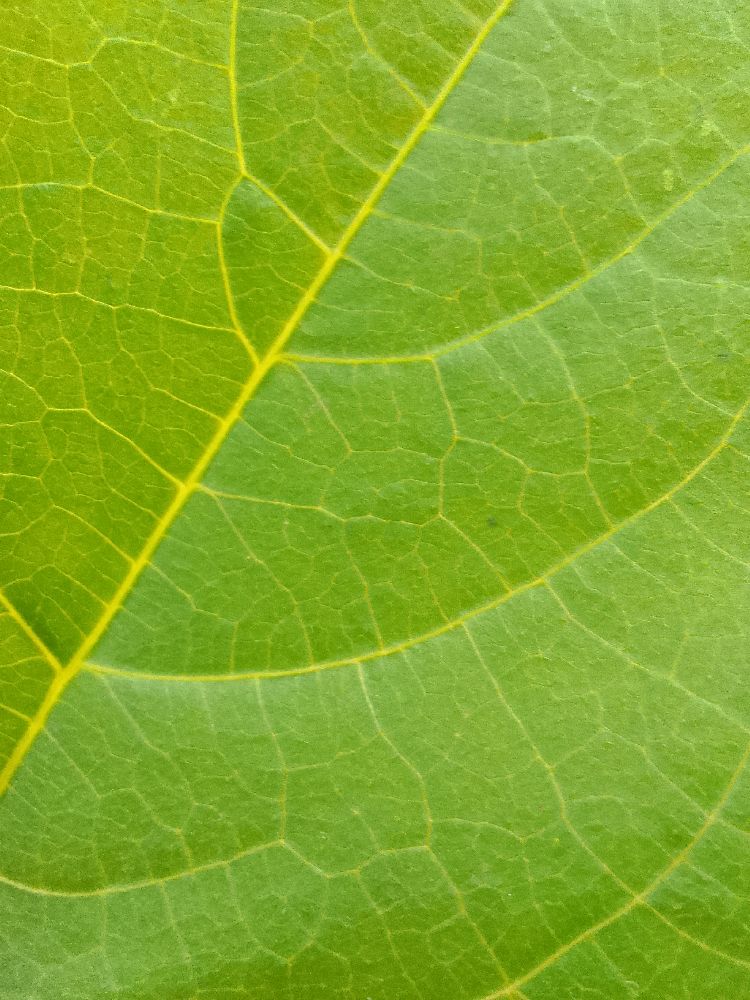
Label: healthy